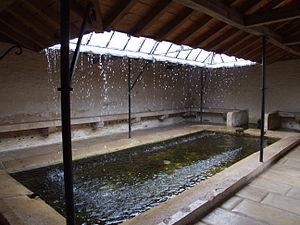
Lavoir de Baigneux-les-Juifs, Côte-d'Or, Bourgogne, FRANCE
Baigneux-les-Juifs est une commune française située dans le canton de Châtillon-sur-Seine du département de la Côte-d'Or en région Bourgogne-Franche-Comté.